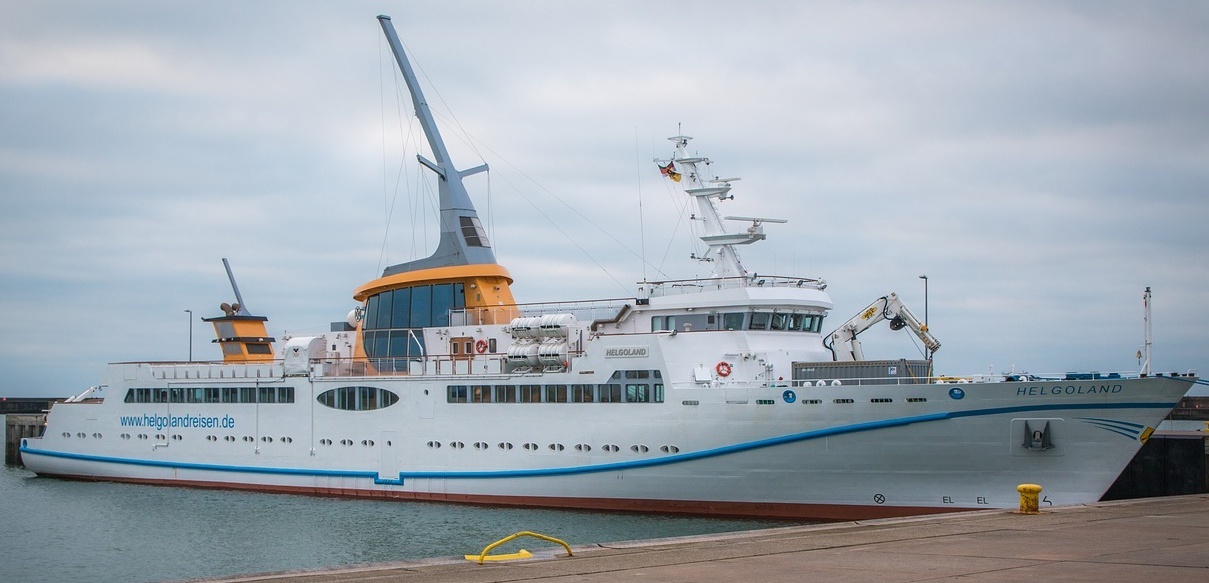
Vehicle type: Ships